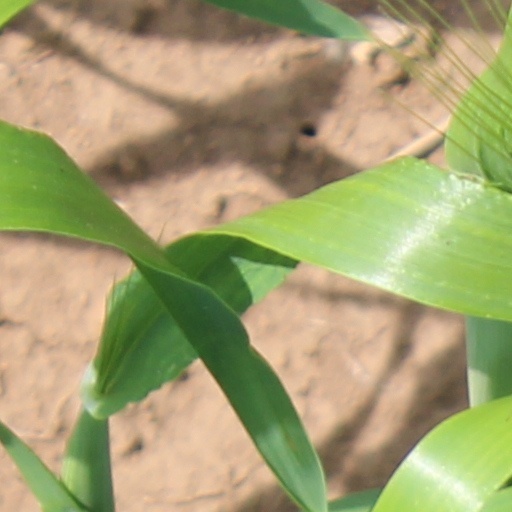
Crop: wheat